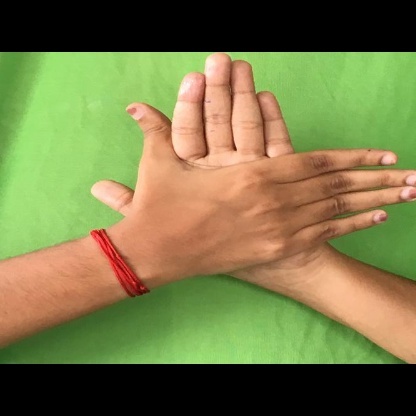
Mudra: Chakra